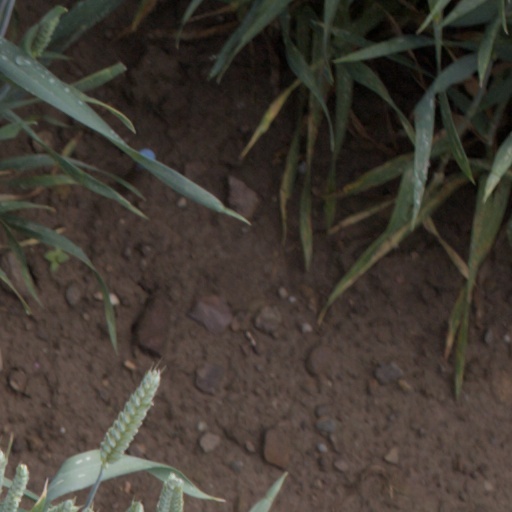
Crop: wheat